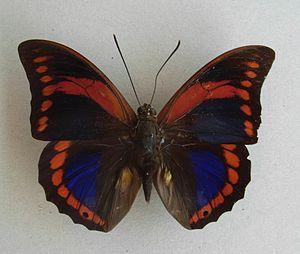
Prepona est un genre d'insectes lépidoptères de la famille des Nymphalidae et de la sous-famille des Charaxinae qui résident en Amérique.